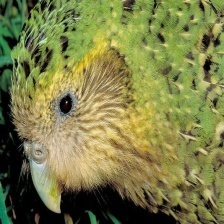
Species: KAKAPO
Scientific name: STRIGOPS HABROPTILUS